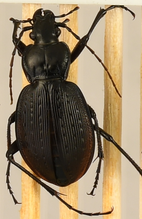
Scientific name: Carabus goryi
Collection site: Mountain Lake Biological Station NEON (MLBS), plot MLBS_011